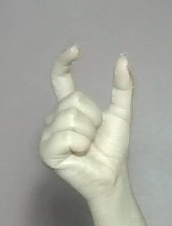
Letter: nun